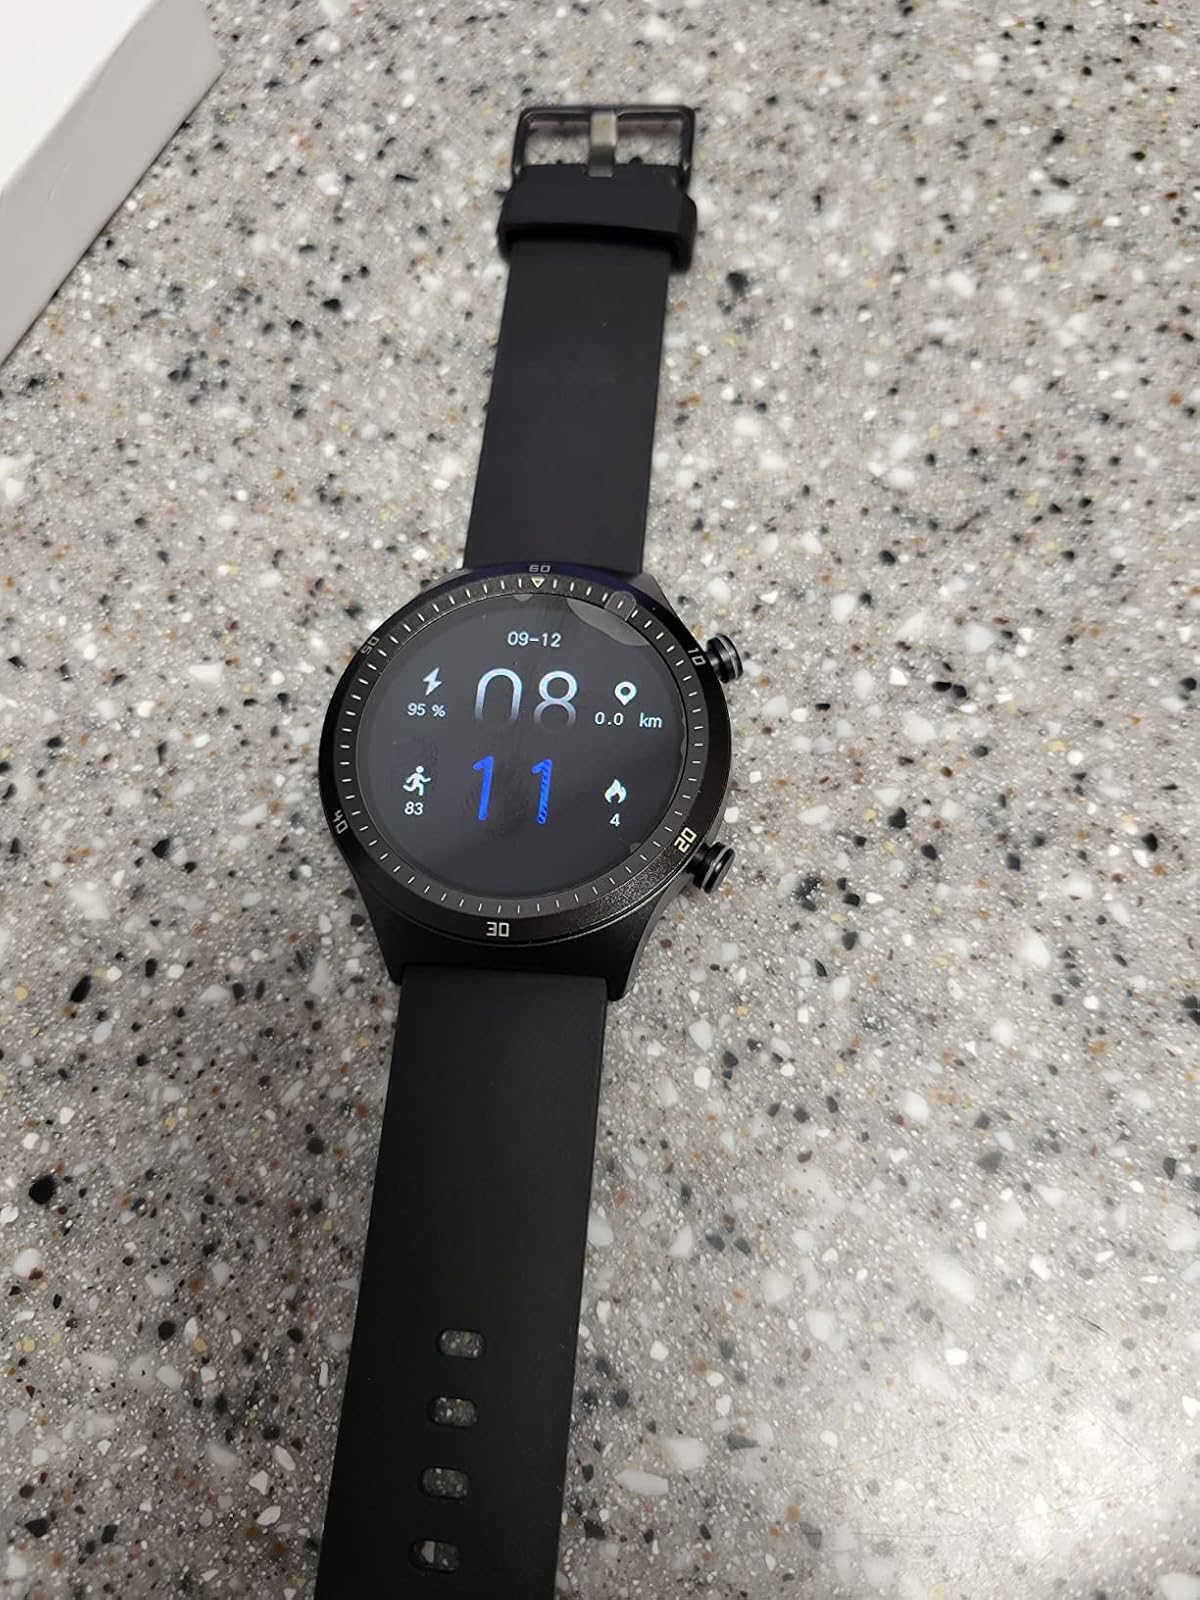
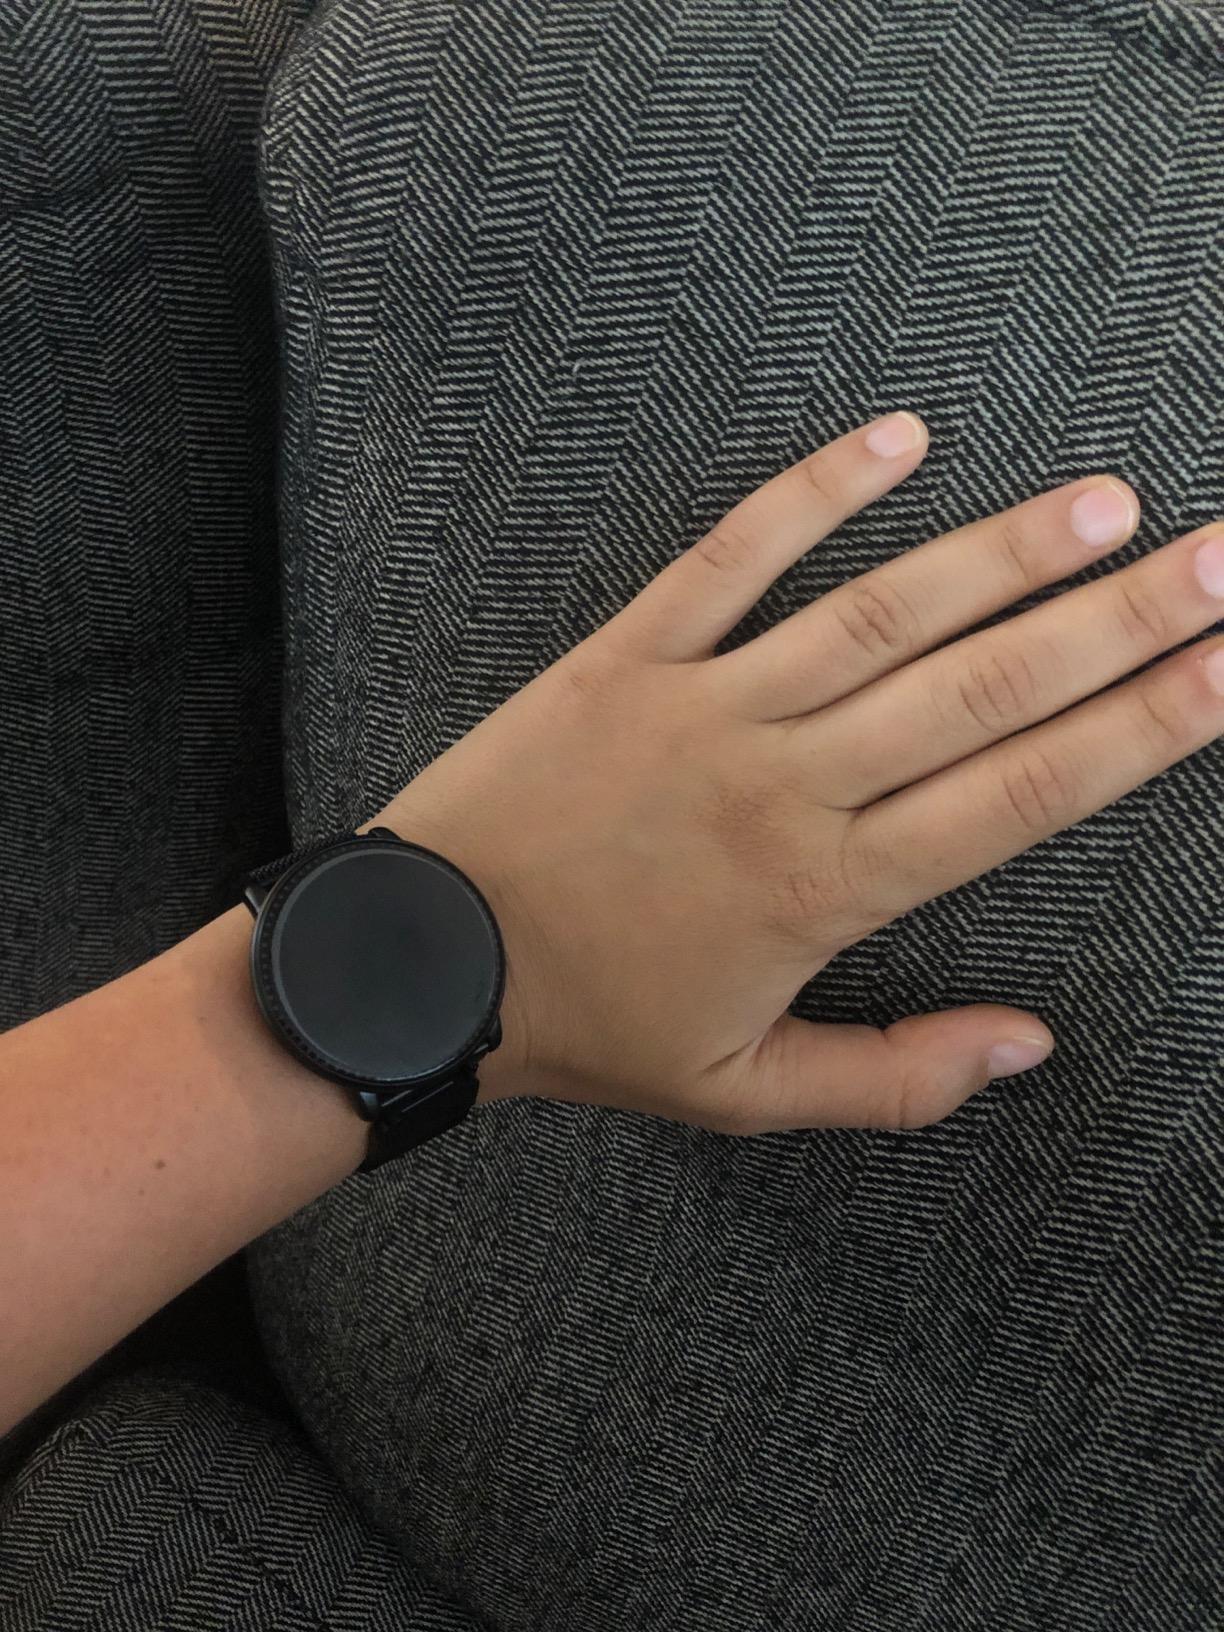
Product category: smartwatch
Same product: no